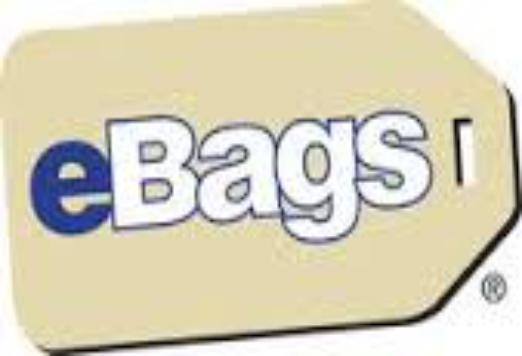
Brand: eBags
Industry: Clothes